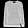
Label: Pullover